Three Arrows Cooperative Society

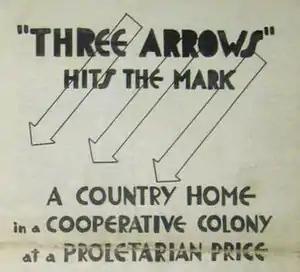
Image from an early brochure promoting the Three Arrows Cooperative

Three Arrows Cooperative Society is a cooperative summer colony located in Putnam Valley, NY. It was founded in 1936 by members of the Young People's Socialist League, from whence its name and emblem derive. The Society owns 125 acres of land which comprise 75 individual home sites as well as several communal buildings and access to Barger Pond. The colony, sometimes known as Camp Three Arrows, was imbued with socialist and communitarian values and offers a wide range of cultural, educational and leisure activities.